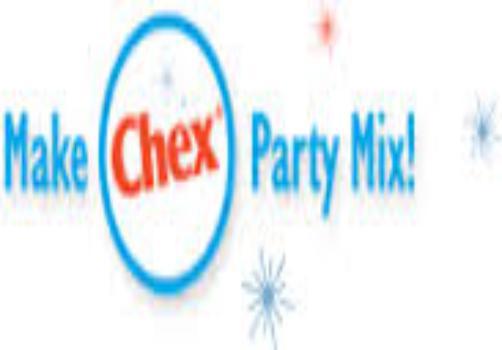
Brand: Chex
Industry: Food